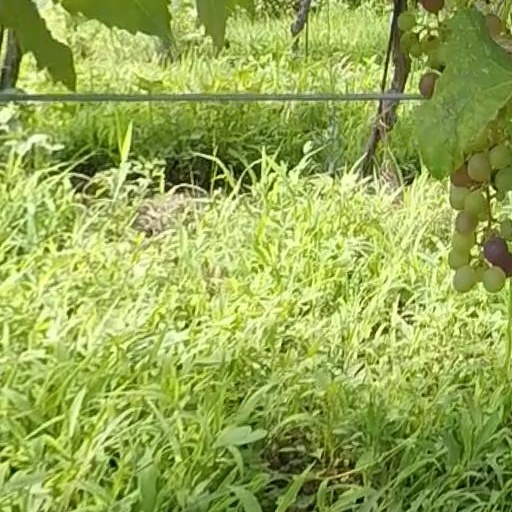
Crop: grape